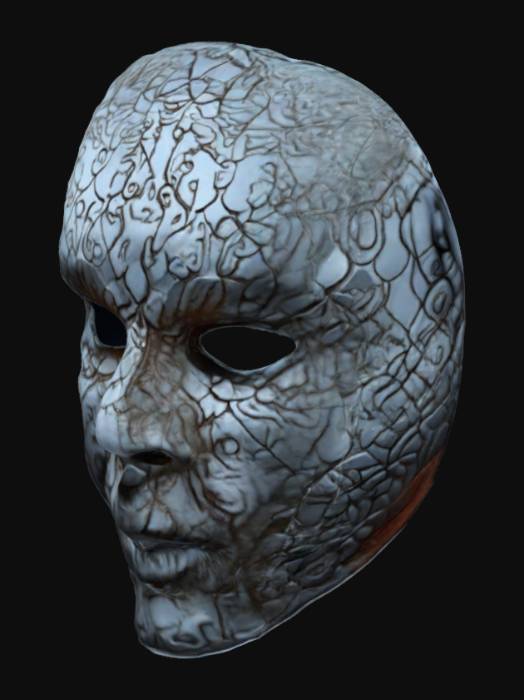
미적 점수 (1~10점): 7